Sky position (RA, Dec in degrees): 138.168, 29.002
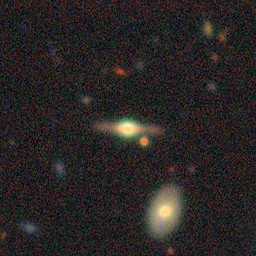
Galaxy morphology: Edge-on Galaxies with Bulge